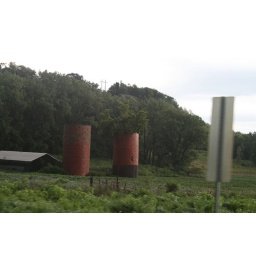
a fence around a silo around a tree